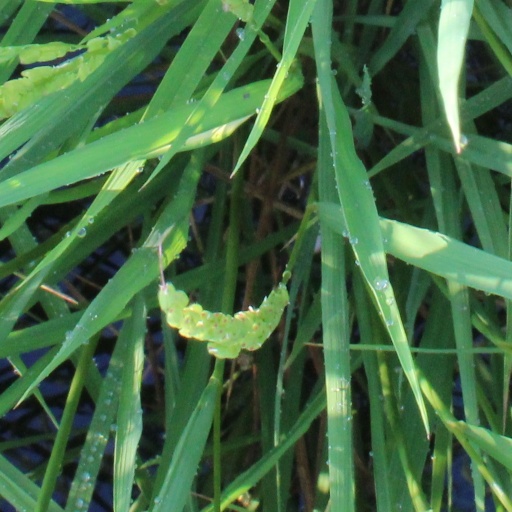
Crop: rice